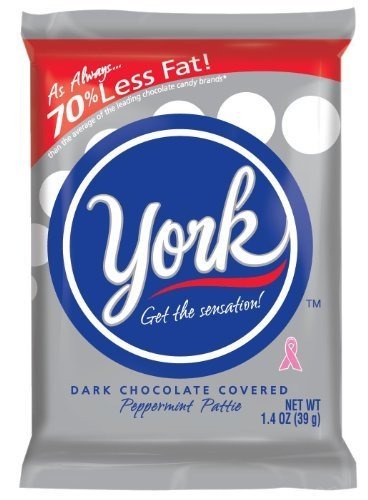
Item Name: York Peppermint Patties (1.4-Ounce Packages, Pack Of 36)
Bullet Point: York Peppermint Patties (1.4-Ounce Packages, Pack Of 36)
Product Description: York Peppermint Patties (1.4-Ounce Packages, Pack Of 36)<br>Fresh and original products directly from the manufacturer<br>We provide excellent customer service. Your question will be answered in less than 12 hrs.<br>Customer is our first priority
Value: 50.4
Unit: Ounce

Price: 43.495